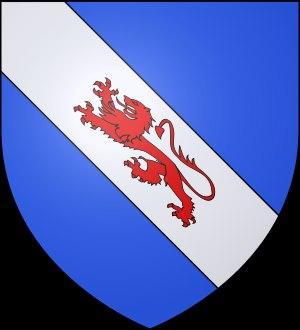
Bernard est un patronyme français.
Le manoir du Grail est un manoir situé en France dans la commune de Devesset, dans le département de l'Ardèche en région Auvergne-Rhône-Alpes qui fait l’objet d’une inscription à l'Inventaire général du patrimoine culturel depuis le 20 janvier 2006.